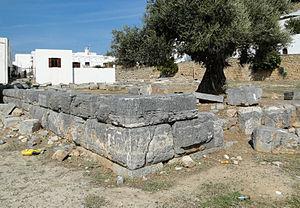
Ruines du Tetrastoon de Lindos, Rhodes, Grèce